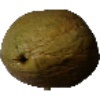
Label: Papaya 1